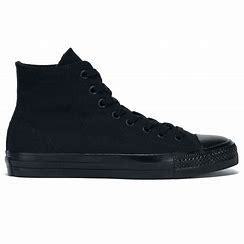
Brand: Converse
Model: Ctas